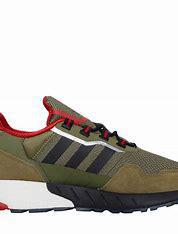
Brand: Adidas
Model: ZX 1K Boost